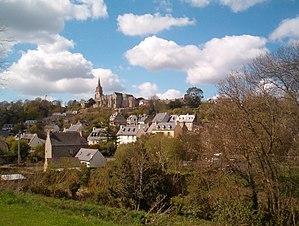
L’église de la Trinité de Brélévenez est un édifice religieux situé à l’ancienne commune de Brélévenez, devenue depuis 1961 un quartier de Lannion, dans le département français des Côtes-d'Armor.
La combat de Lannion se déroula à la suite d'une révolte paysanne contre la levée en masse lors de la Pré-Chouannerie.
Lannion est une commune française située dans le département des Côtes-d'Armor en région Bretagne. Ses habitants sont appelés les Lannionnais.